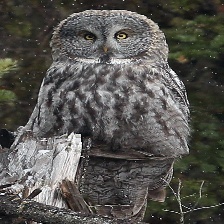
Species: GREAT GRAY OWL
Scientific name: STRIX NEBULOSA
ImageNet parent category: great_grey_owl